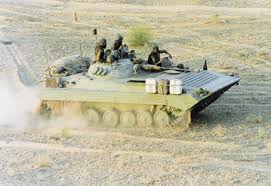
Label: BMP